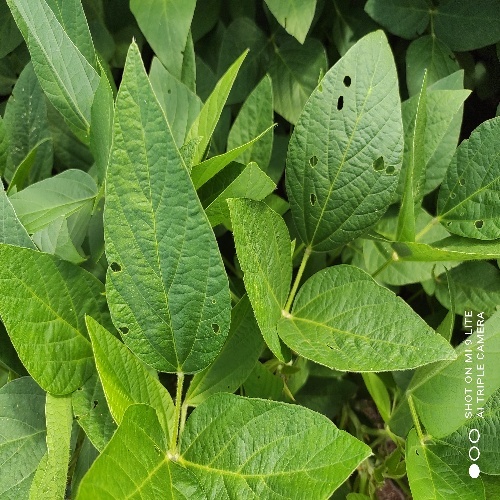
Label: Diabrotica_speciosa